Abir Kara

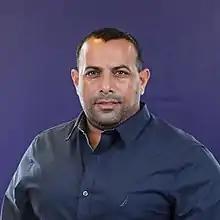
Kara in 2021

Avraham "Abir" Kara (born 27 October 1983) is an Israeli businessman and politician who served as a member of the Knesset from 2021 to 2022. Initially representing Yamina, he broke away to form the Economic Freedom Party in September 2022. His new party failed to win a seat in the November 2022 elections.